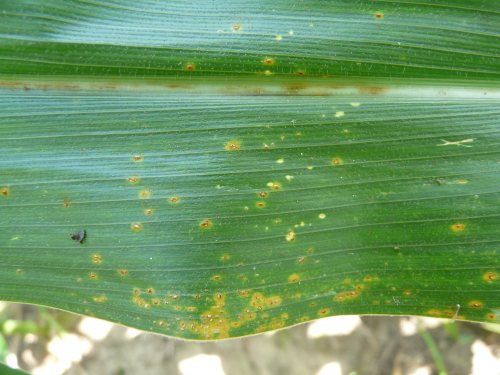
Labels: Corn rust leaf